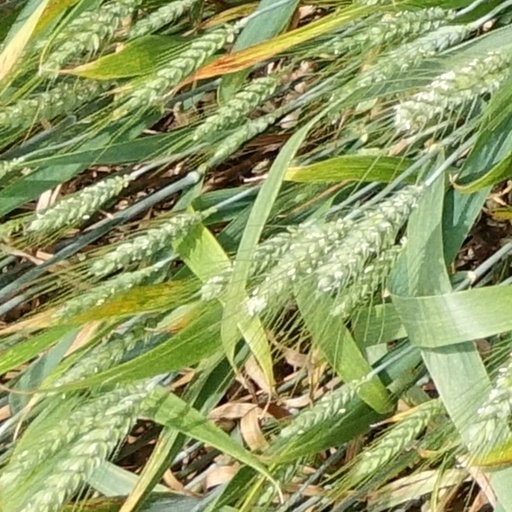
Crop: wheat